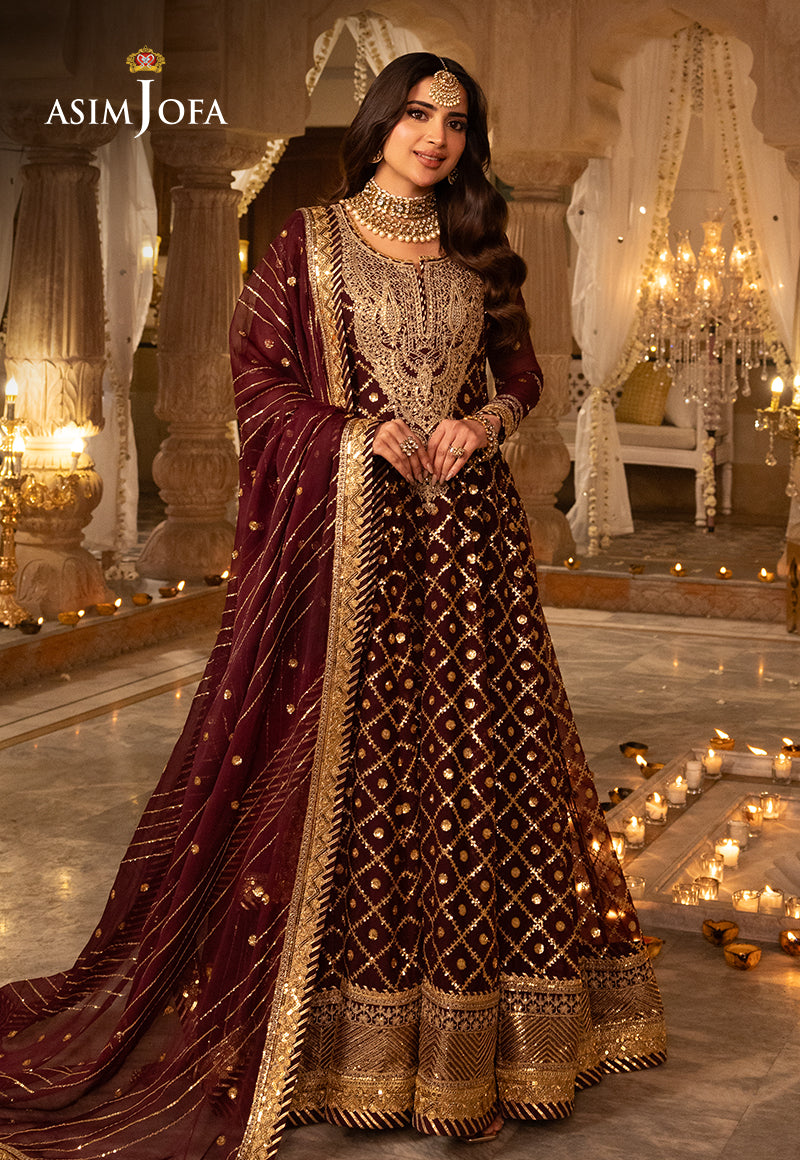
burgundy gold anarkali suit for wedding